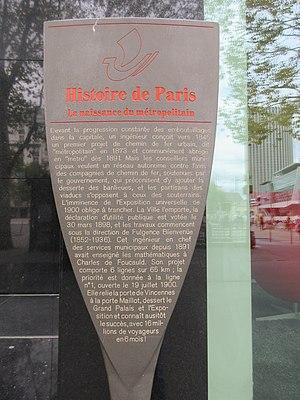
Panneau Histoire de Paris «
L’avenue de la Grande-Armée est l'avenue qui sépare les 16ᵉ et 17ᵉ arrondissements de Paris et, partant de la place de l’Étoile, elle arrive à la porte Maillot à l'intersection de l’avenue de Malakoff, du boulevard Pereire et du boulevard Gouvion-Saint-Cyr.